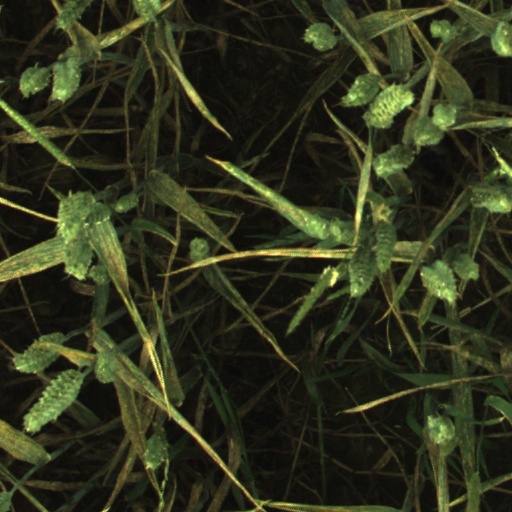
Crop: wheat